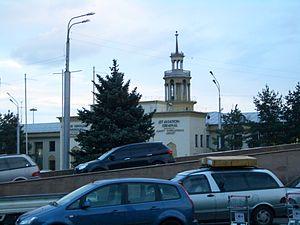
L’aéroport international d'Almaty est le plus grand aéroport international au Kazakhstan située à environ 18 kilomètres du centre d'Almaty, la plus grande ville et capitale commerciale du Kazakhstan.